Garibaldi biscuit
Also known as:
cy - Welsh: Bisged Garibaldi
es - Spanish: Galleta Garibaldi
it - Italian: Biscotti Garibaldi
ja - Japanese: ガリバルディ
Category: snack (biscuit)
Cuisine: British
Associated cuisines: British
Area: United Kingdom
Countries: United Kingdom
Region: Northern Europe

The dish consists of currants squashed and sandwiched between two thin oblongs of biscuit dough before baking.

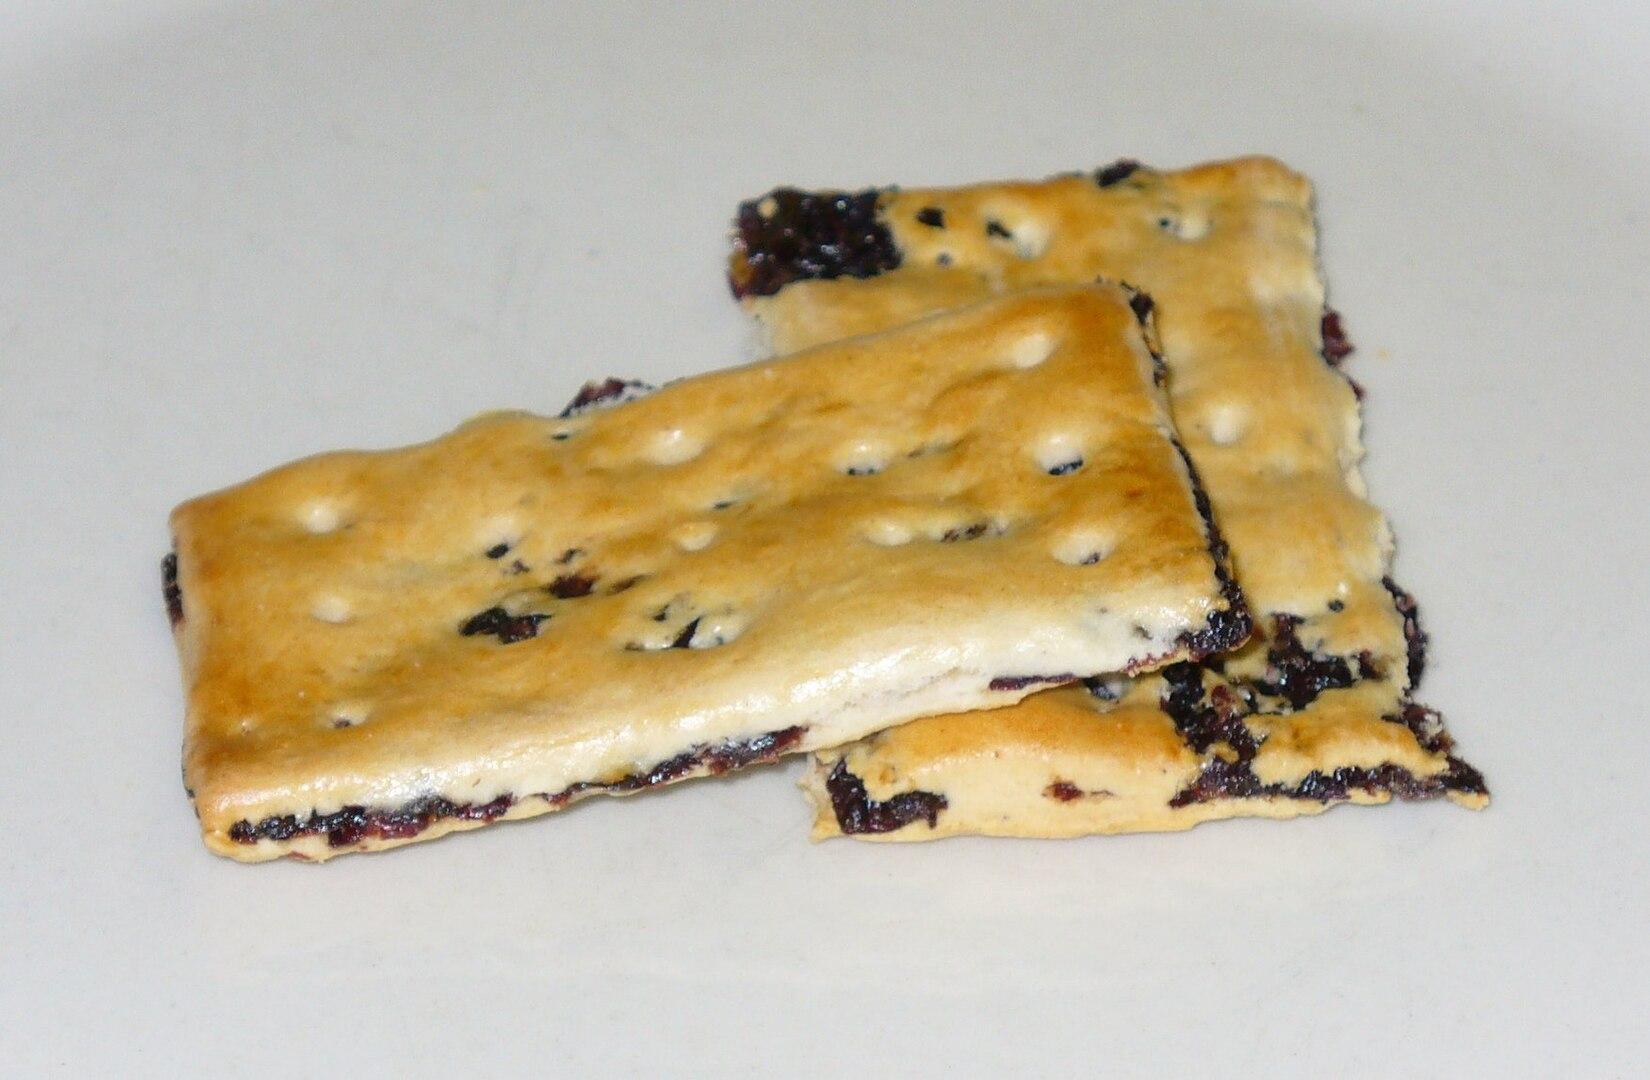